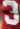
Number: 3